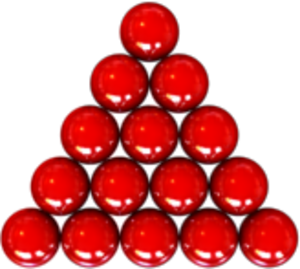
David Hogan est un joueur professionnel de snooker de nationalité irlandaise. Il est né le 7 mai 1988 et est originaire de Nenagh dans le comté de Tipperary-Nord.
Jin Long est un joueur professionnel de snooker de nationalité chinoise né le 23 mai 1981 à Liaoning. Il a regagné sa place sur le Main Tour en remportant les Championnats d'Asie 2008 en battant Aditya Mehta 7–3 en finale. Grâce à des wild cards, il a régulièrement participé au China Open. Il a également participé au Jiangsu Classic 2008 terminant troisième et se classant donc au-dessus de joueurs comme Shaun Murphy et Neil Robertson.
Rodney Goggins est un joueur professionnel de snooker irlandais né le 25 mars 1978 à Wexford.